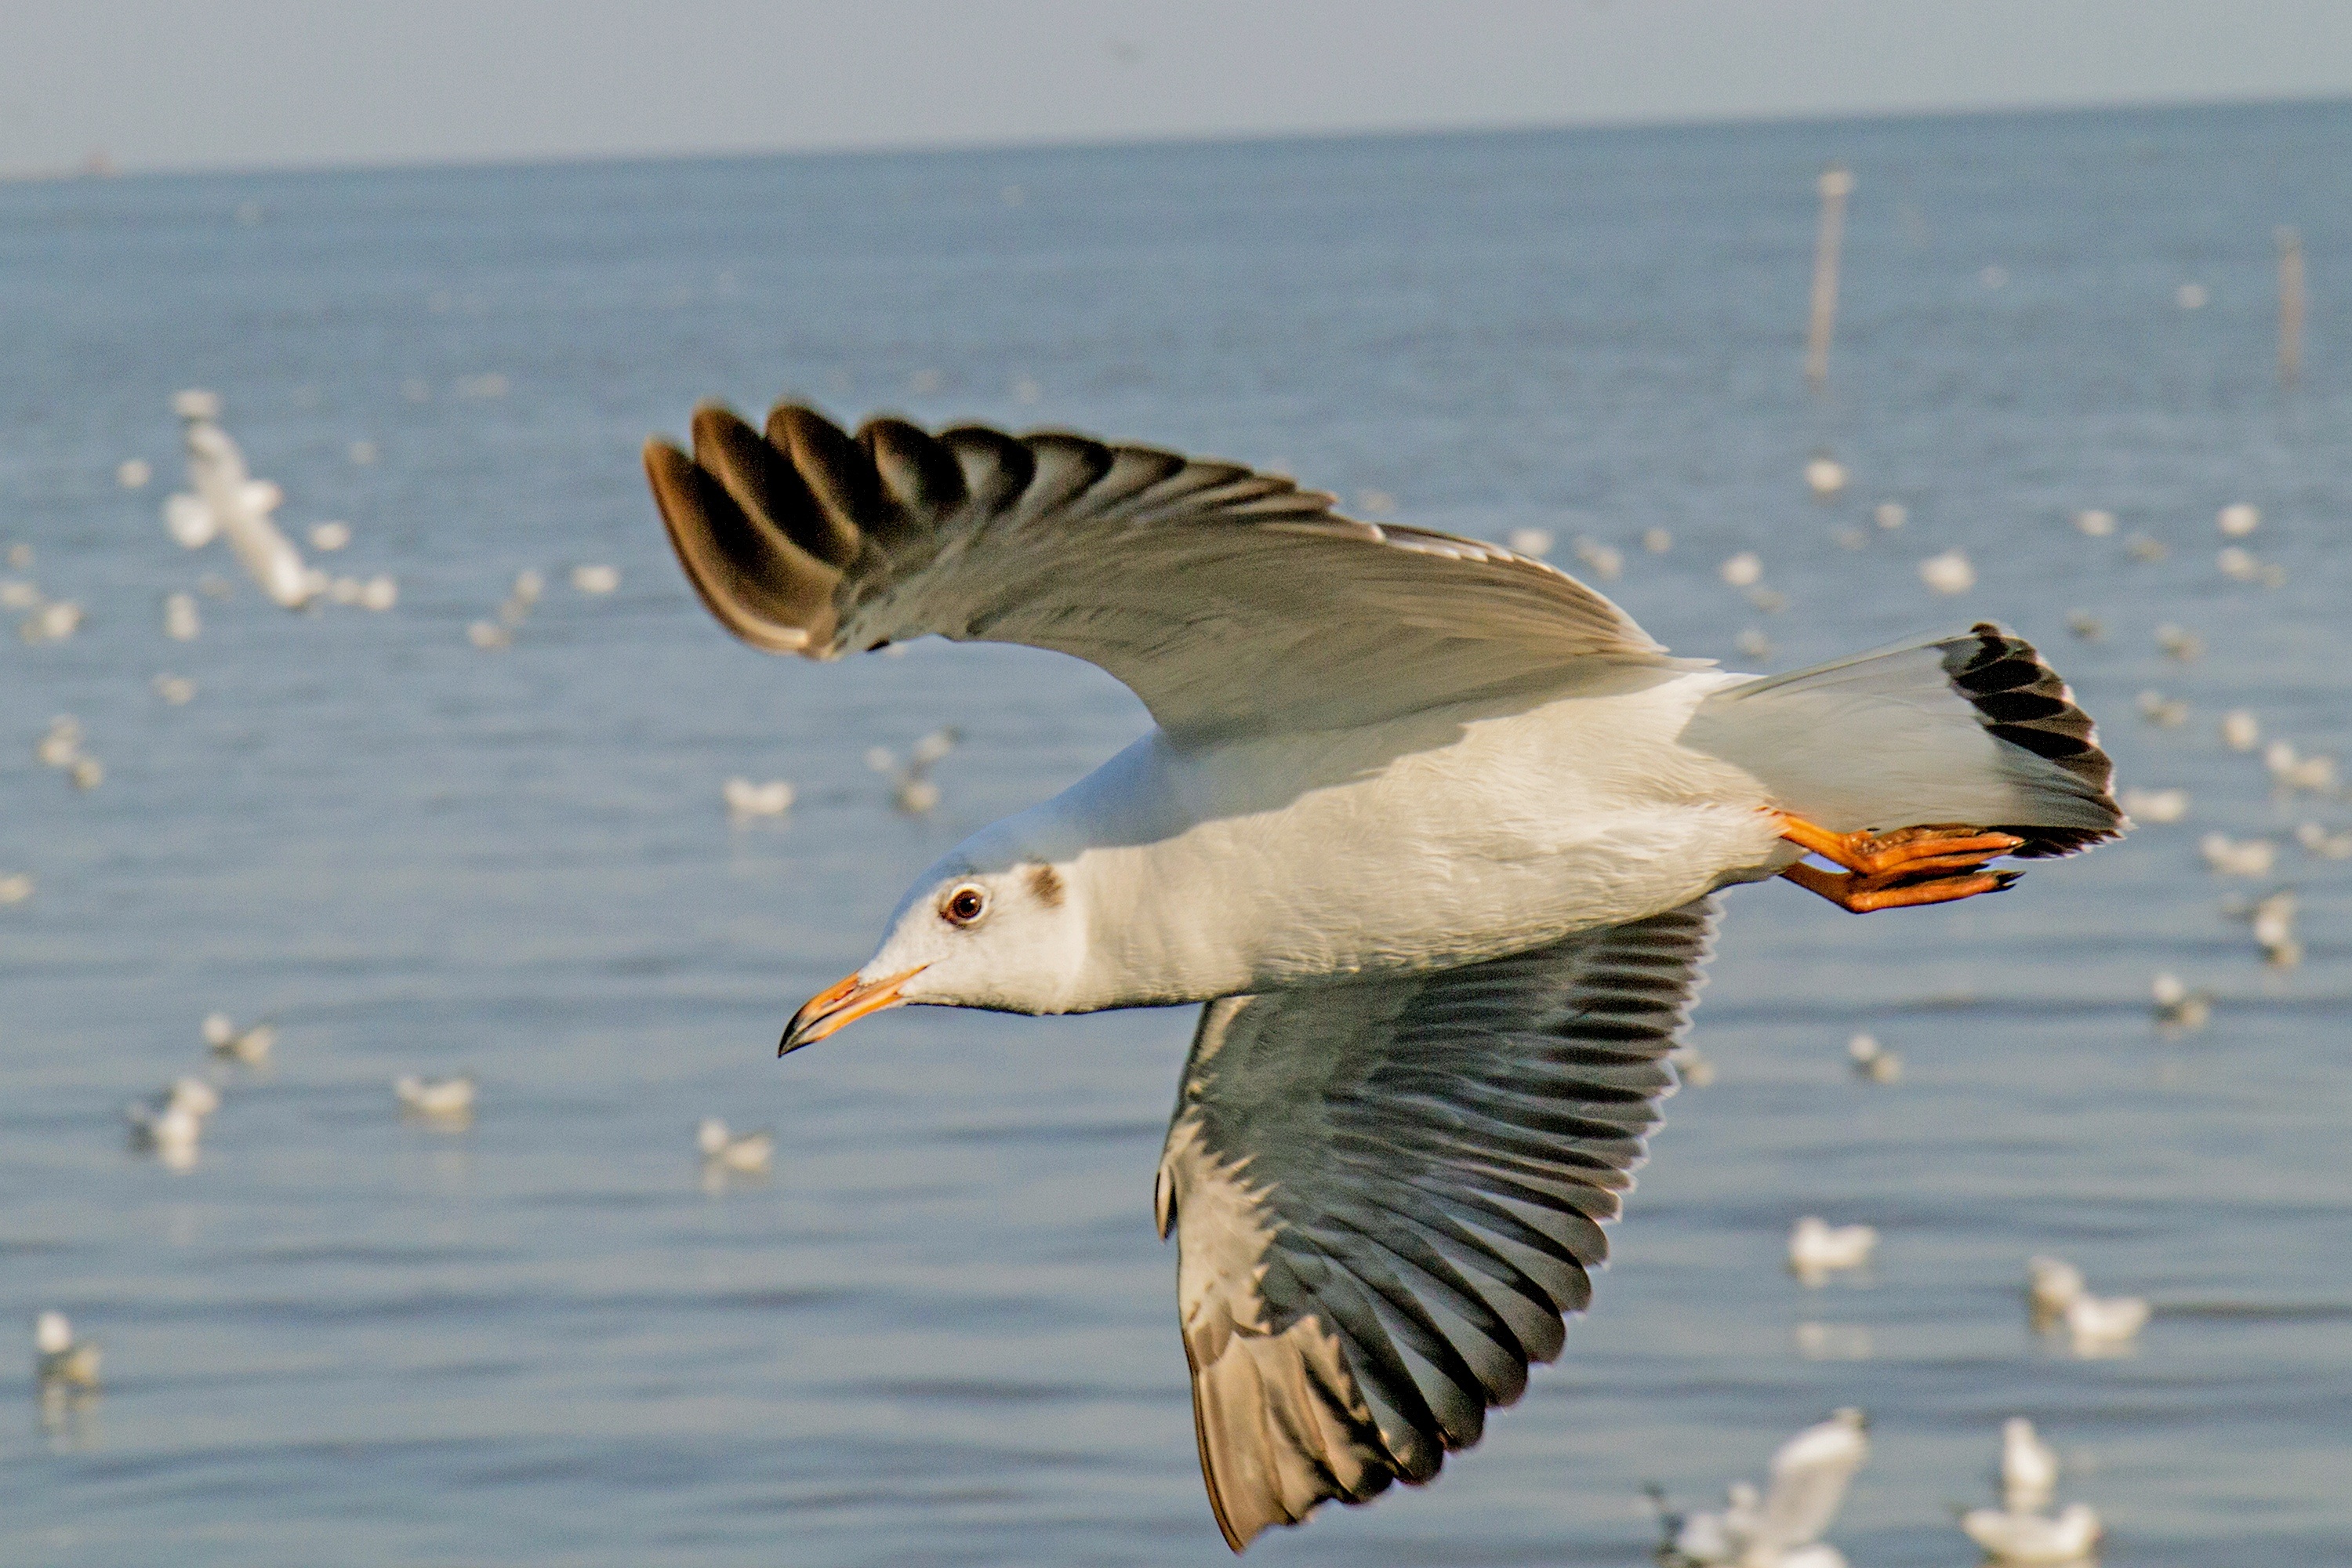
sea, bird, wing, pelican, seabird, seagull, wildlife, gull, beak, flight, fauna, birds, goose, vertebrate, water bird, charadriiformes, pu